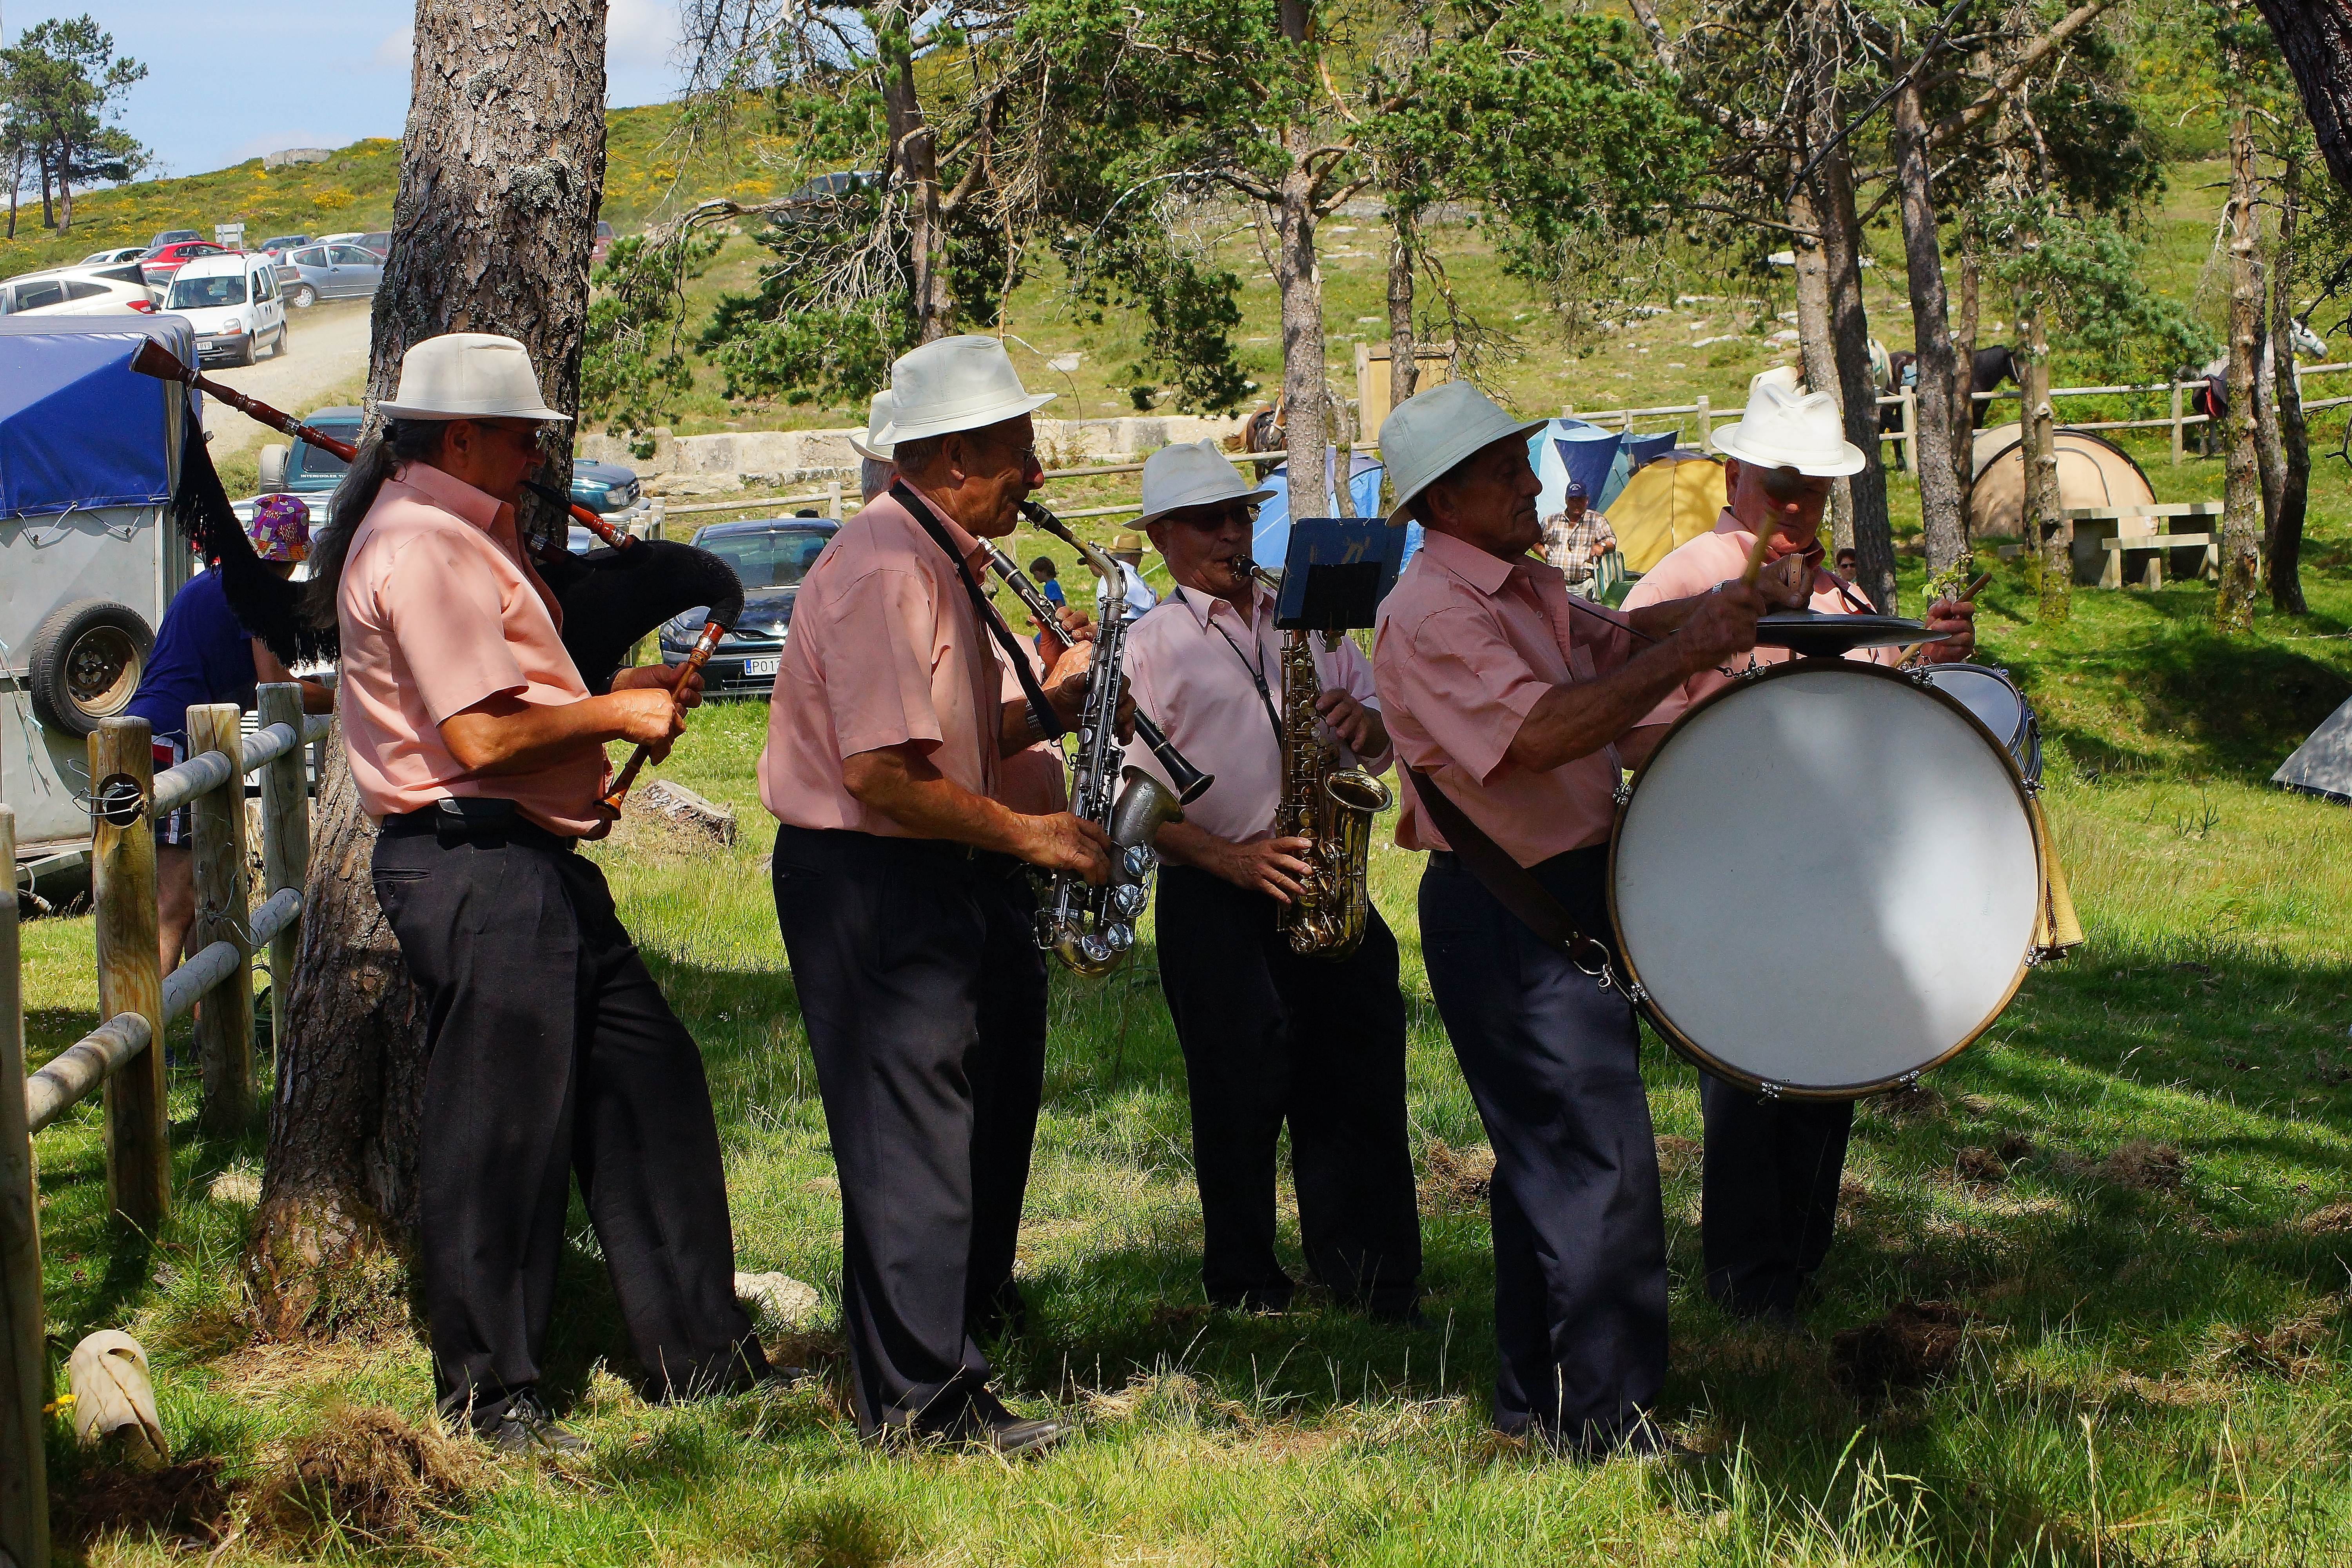
musician, spain, galicia, pontevedra, espana, ggl1, gaby1, varios, some, alama, sonyslta77v, tamrom55200, romer a, santamari a